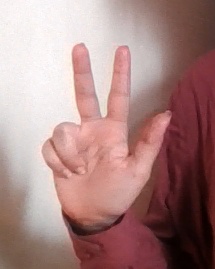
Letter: al